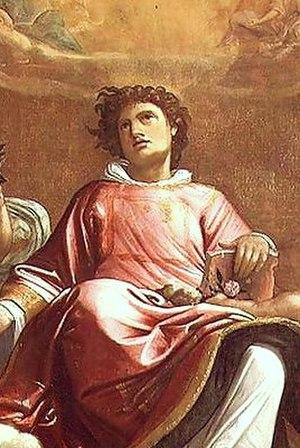
Giacomo Cavedone, est un peintre italien baroque de l'école bolonaise.